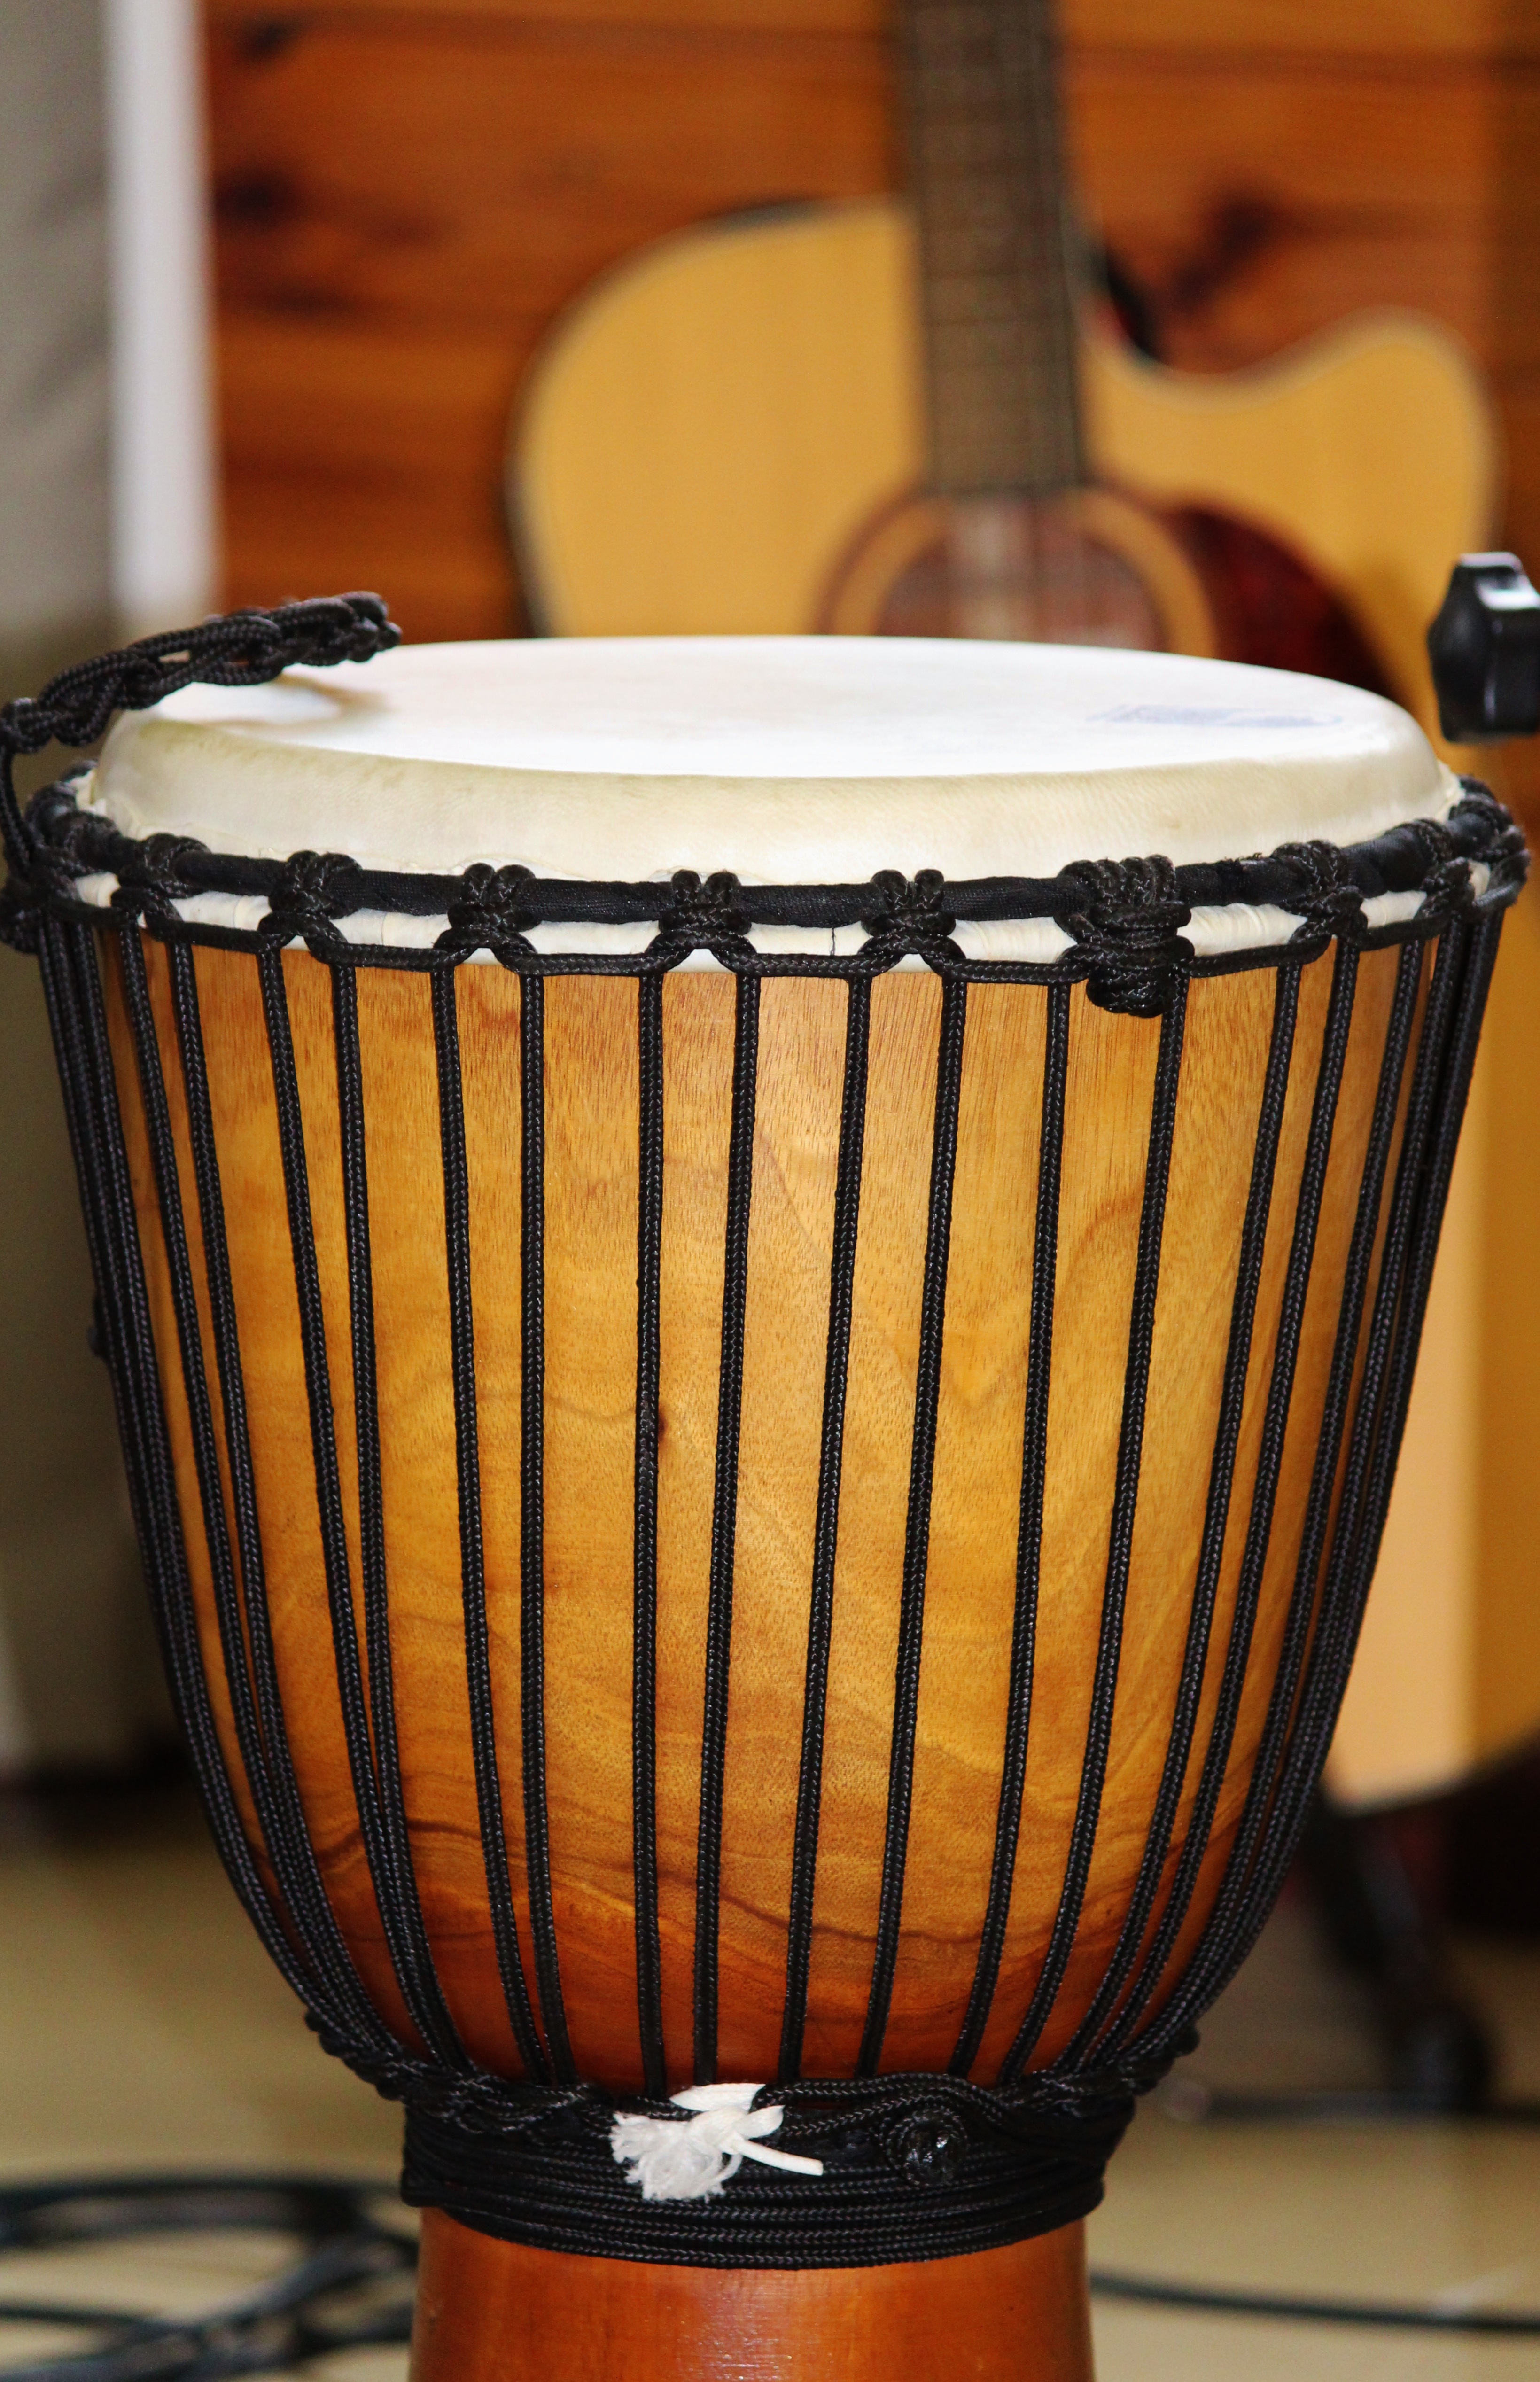
band, instrument, drum, musical instrument, percussion, drums, djembe, timpani, bass drum, man made object, bongo drum, skin head percussion instrument, hand drum, timbales, snare drum, tom tom drum, timbale